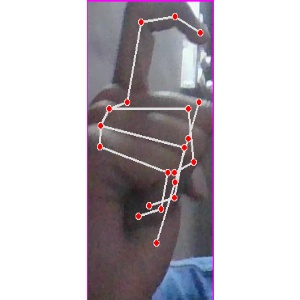
अक्षर: ट